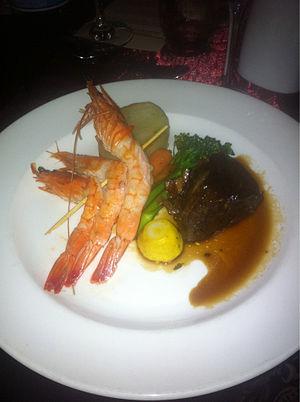
Ragoût de truffes accompagnant une côte de bœuf braisée au malbec, des crevettes bleues hawaïennes, un confit de pommes de terre et des petits légumes
La cuisine provençale est une cuisine traditionnelle qui allie une grande diversité de produits de Provence méditerranéenne. Elle est historiquement avant tout tributaire, dès le Moyen Âge, de la prise du pouvoir des comtes de Provence dans le royaume de Naples, après la bataille de Bénévent en 1266, puis de l'installation des papes à Avignon. Elle n'en a pas moins évolué au cours des siècles suivants, en particulier avec l'arrivée des produits comestibles du Nouveau Monde.
Le mariage vin et cuisine remonte à l'Antiquité. Il va traverser le Moyen Âge, s'enrichir à la Renaissance et devenir un véritable classique de nos jours. On doit distinguer dans cette alliance la cuisine du vin et la cuisine au vin qui ont été et restent les deux façons d'utiliser les apports qualitatifs du vin en gastronomie.
Le ragoût de truffes est une spécialité originaire du sud de la France, du Périgord à la Provence, les deux régions les plus productrices. C'est un mets aussi rare que cher puisque, en plat principal, il se prépare sur la base de huit truffes soit entre 200 et 300 grammes de ce champignon.